Frédéric Niemeyer

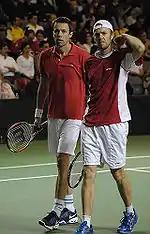
With Nestor (left), his Davis Cup and Olympics partner

In 16 Davis Cup ties for Canada, Niemeyer has a win – loss record of 20–10, including an impressive 11–2 record in doubles (9–1 partnering Daniel Nestor). In singles his best win came in 2002 when he defeated then World No. 14 Fernando González in a tie against Chile.